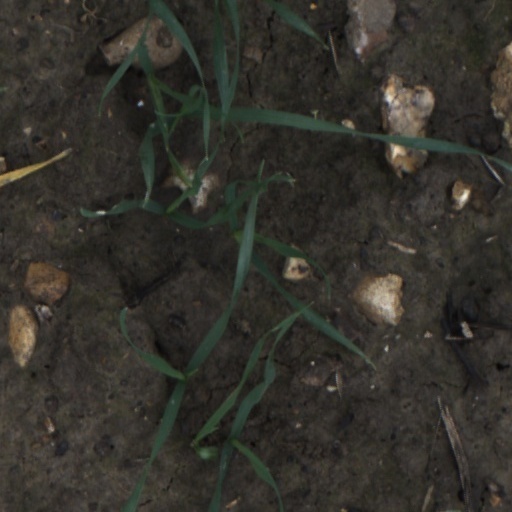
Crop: wheat